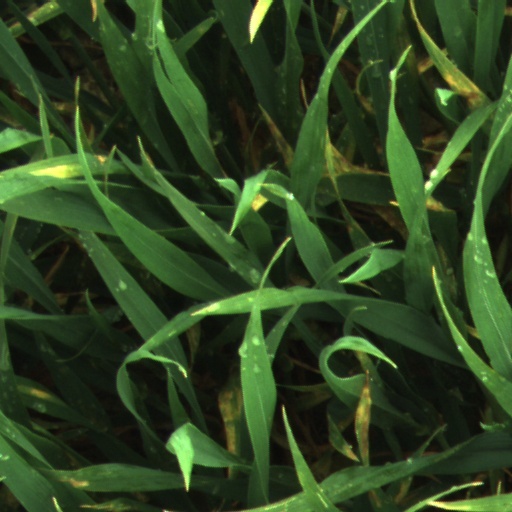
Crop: wheat